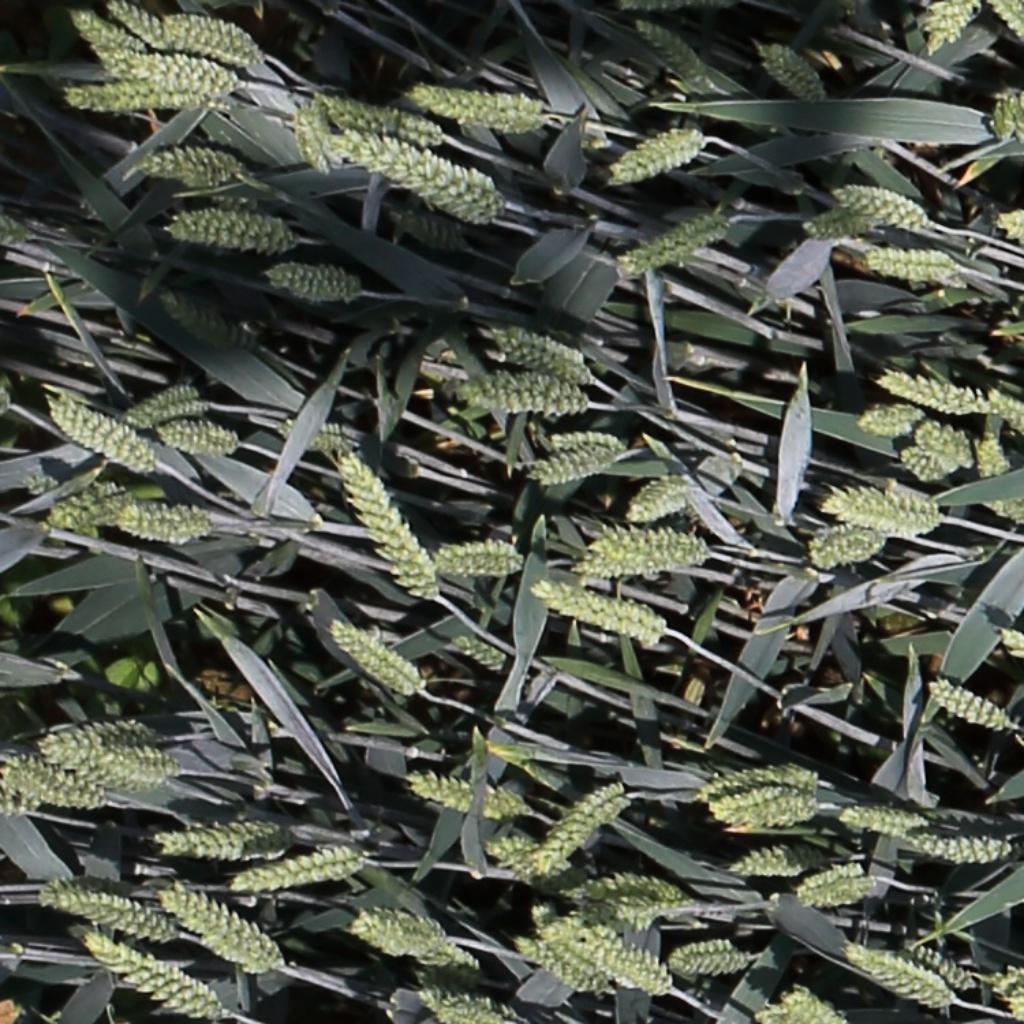
Country: Switzerland
Location: Usask
Wheat development stage: Filling